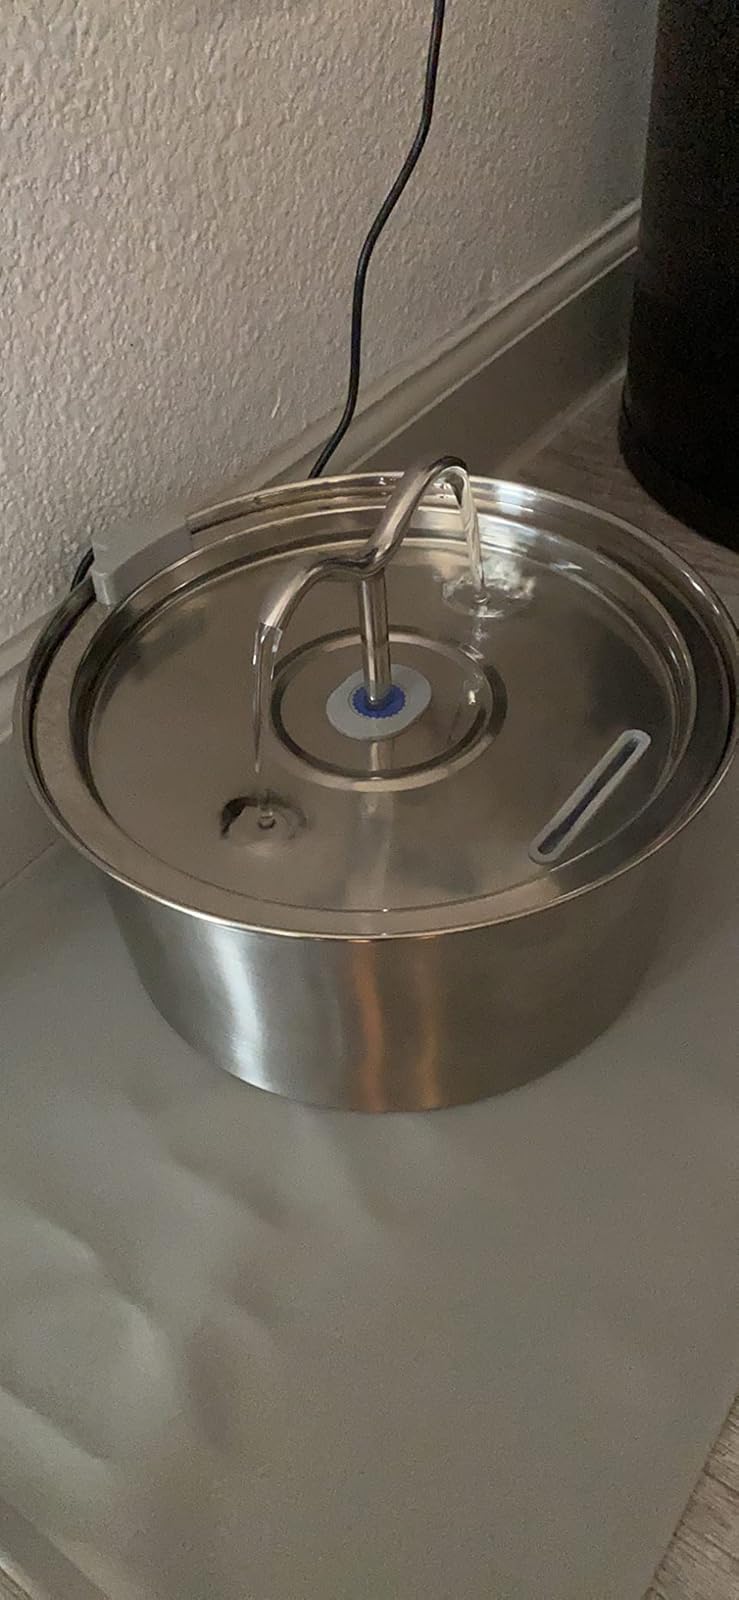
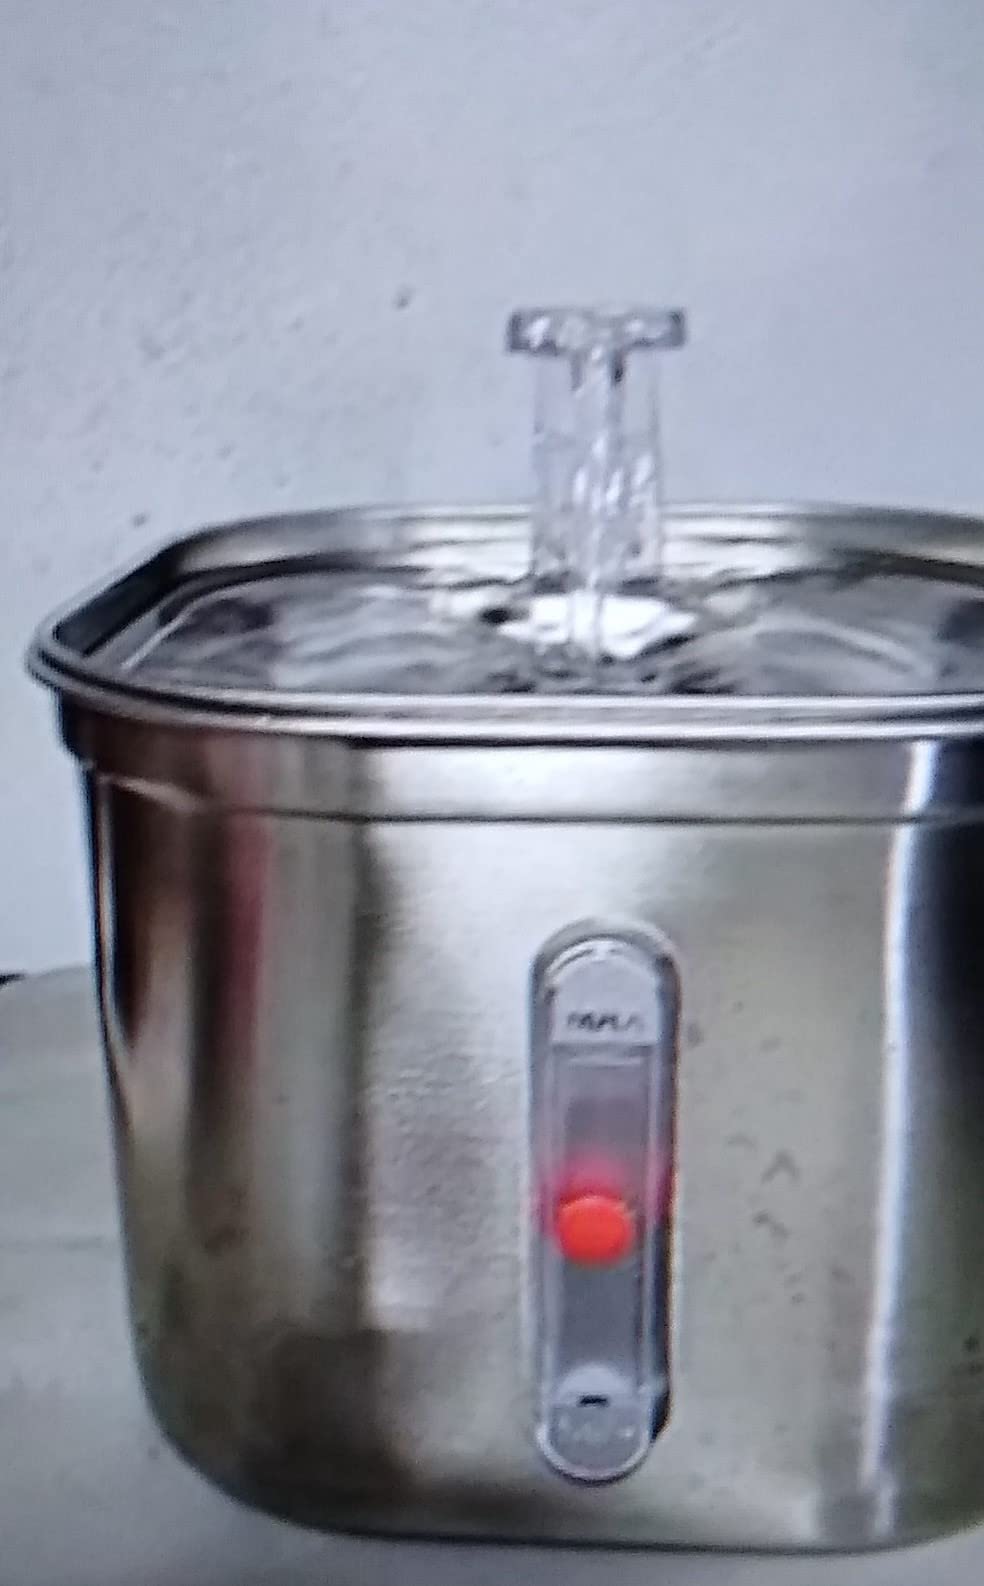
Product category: items_bowl
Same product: no